BC Žalgiris

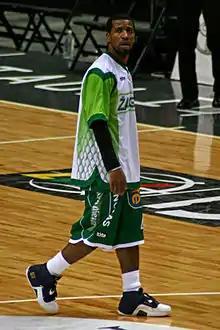
DeJuan Collins, one of the team's leaders in the 2007–08 season.

In the 2005–06 season, the team suffered many changes. Mindaugas Timinskas, Dainius Šalenga, and Robert Pack all departed the team, so Žalgiris built a younger team while signing Ed Cota to return. With the emergence of Darjuš Lavrinovič, Žalgiris started the season solidly, finishing the EuroLeague regular season with a 9–5 record. Off-court, Žalgiris had many issues, resulting in a huge slump for the team. They ended the top-16 phase with another 0–6 record and lost both the LKL and BBL titles to Lietuvos Rytas. The lone bright spot became the play of emerging point guard Mantas Kalnietis, who was signed both as a replacement for the released Cota and due to very poor play from new point guard and longtime NBA player Kenny Anderson.